Alexander Lockwood

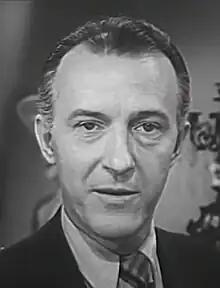
Lockwood in "Jigsaw" (1949)

Alexander Lockwood (May 5, 1902 – January 25, 1990) was an American actor. He appeared in numerous films and television shows throughout the 1930s to the 1980s.